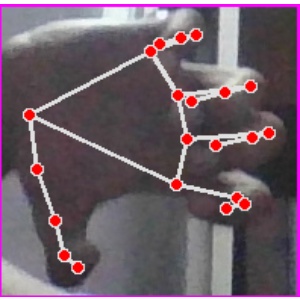
अक्षर: त